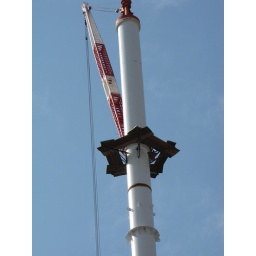
The crane on the new water tower in progress.